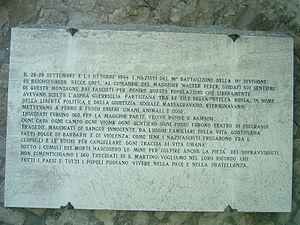
La Waffen-SS était la branche militaire de la Schutzstaffel, dont elle constitua l'une des composantes les plus importantes avec la SS générale, le service de sécurité et les unités à tête de mort.